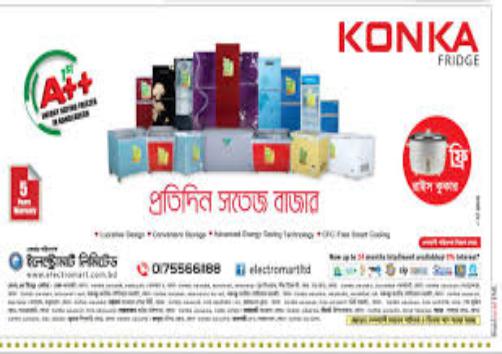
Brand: Konka
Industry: Electronic